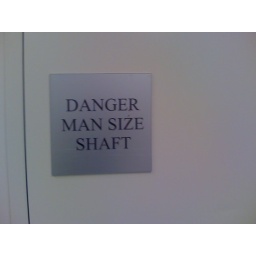
I found this sign by the elevator at my new office building.